Laws of Australian rules football

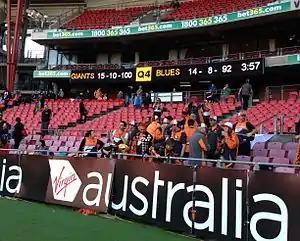
The scoreboard displaying the final score of the match between and in Round 14 of the 2014 season.

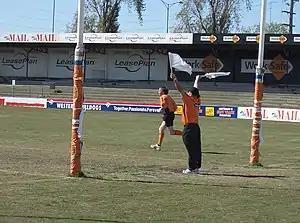
The goal umpire is signalling a goal, while a field umpire makes his way back to the centre square for the centre bounce.

Like many other codes of football, the primary way to score points is to score goals. In Australian football, there are two types of scores: a "goal" and a "behind". There are four posts at each end of the ground, each 6.4m (7yds) apart; the two middle (and taller) posts are the goal posts, and the two outer (and shorter) posts are the behind posts. The area between the goal posts is the goal; the ball must be kicked by an attacking player between these posts, without touching either post and without touching another player, and must completely cross the back edge of the goalline to score a goal, which is worth six points.